Bronisława Janowska

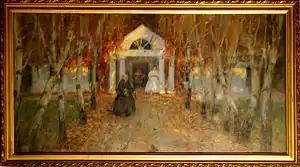
Dames in front of a manor house, oil on canvas

Bronisława left her husband in 1908 and relocated to Stary Sącz with her mother. She opened an art school, where she sparked controversy with a display of nude studies, leading to the closure of the school a year later. She traveled to Italy, North Africa, and Turkey, and stayed in Rome, Naples, and Sicily, painting landscapes, street scenes, and figurative studies. She became an active member of the Zielony Balonik Cabaret at Jama Michalika in Kraków as well as art cabarets in Lwów, designing and producing political puppets for widely popular shows against imperial censorship. She settled in Kraków at A. Dunajewskiego 1 Street in 1917, towards the end of World War I, and continued her artistic journey in sovereign Poland. Her works in oil were exhibited locally and in Lwów, where her solo show in 1927 featured 140 canvases; her paintings were also exhibited in salons in Warsaw, Prague, Vienna, Rome, Venice, and Florence. In 1939 she was awarded the Gold Cross of Merit by the state.